Ethnic groups in London

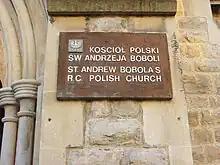
Sign in English and Polish outside St Andrew Bobola's Church in Shepherd's Bush

London has had a notable Polish community since the Second World War. Many of the migrants from Poland in the 1940s were soldiers and their families. The Polish Government in Exile was based in London until it was dissolved in 1991 following the restoration of democracy in Poland. In the 2000s a wave of Polish immigrants came to Britain, including London, after Poland joined the European Union. As of 2016, Poles now account for about 4.5 per cent of London's foreign-born population.